Lechenaultia magnifica

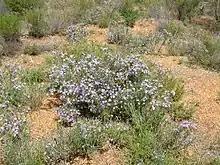
Habit

Lechenaultia magnifica, commonly known as magnificent leschenaultia, is a species of flowering plant in the family Goodeniaceae and is endemic to the south-west of Western Australia. It is an erect, perennial herb or subshrub with crowded, linear to narrowly lance-shaped leaves, and pink to mauve or purple flowers.